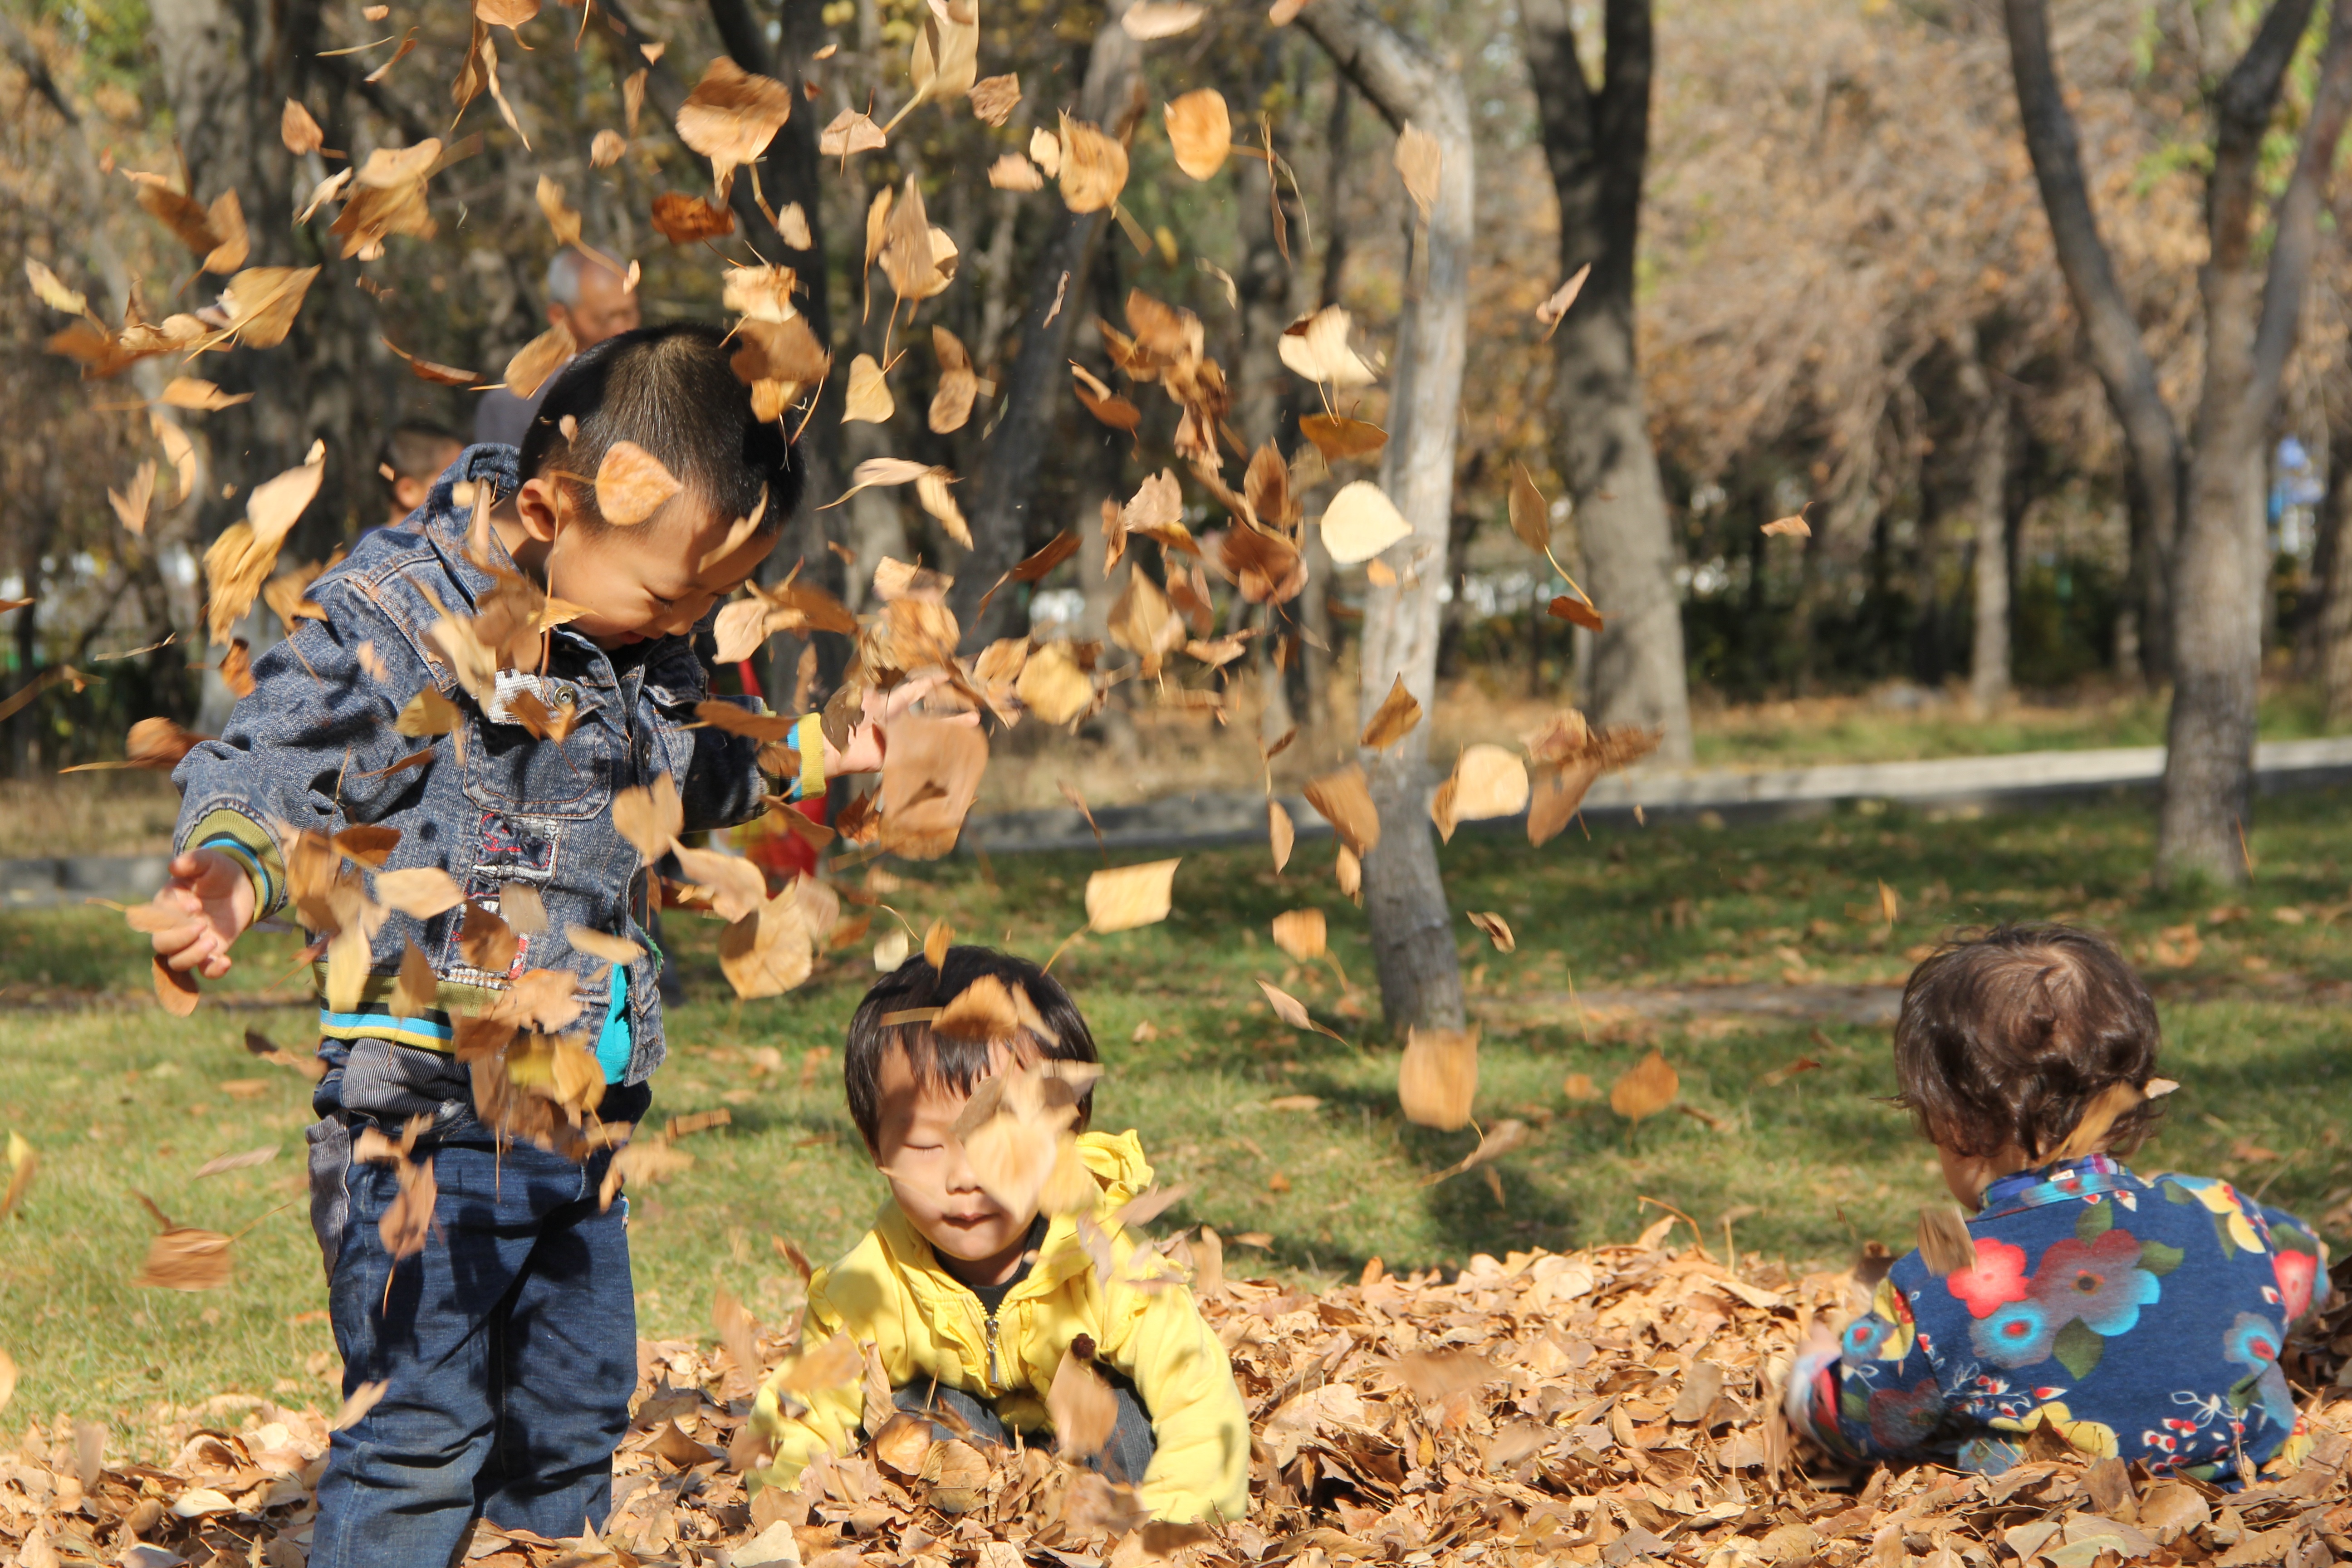
people, play, autumn, child, kids, happy, troop